17th (Service) Battalion, King's Royal Rifle Corps (British Empire League)

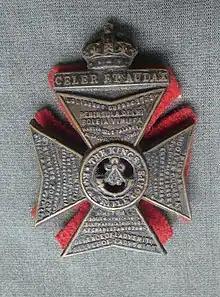
Cap badge of the King's Royal Rifle Corps

The 17th (Service) Battalion, King's Royal Rifle Corps (British Empire League), (17th KRRC) was an infantry unit recruited by the British Empire League as part of 'Kitchener's Army' in World War I. It served on the Western Front, including the battles of the Somme and the Ancre, the Third Battle of Ypres and the German spring offensives. After its losses the battalion was reduced to a training cadre for the rest of the war, helping to prepare newly arrived US troops and others for Trench warfare. It was disbanded in 1919.